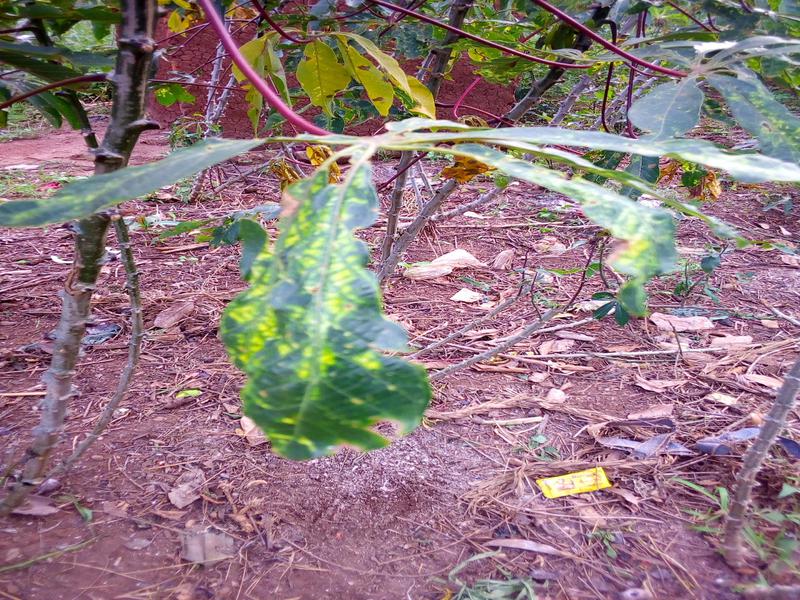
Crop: cassava
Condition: mosaic_disease